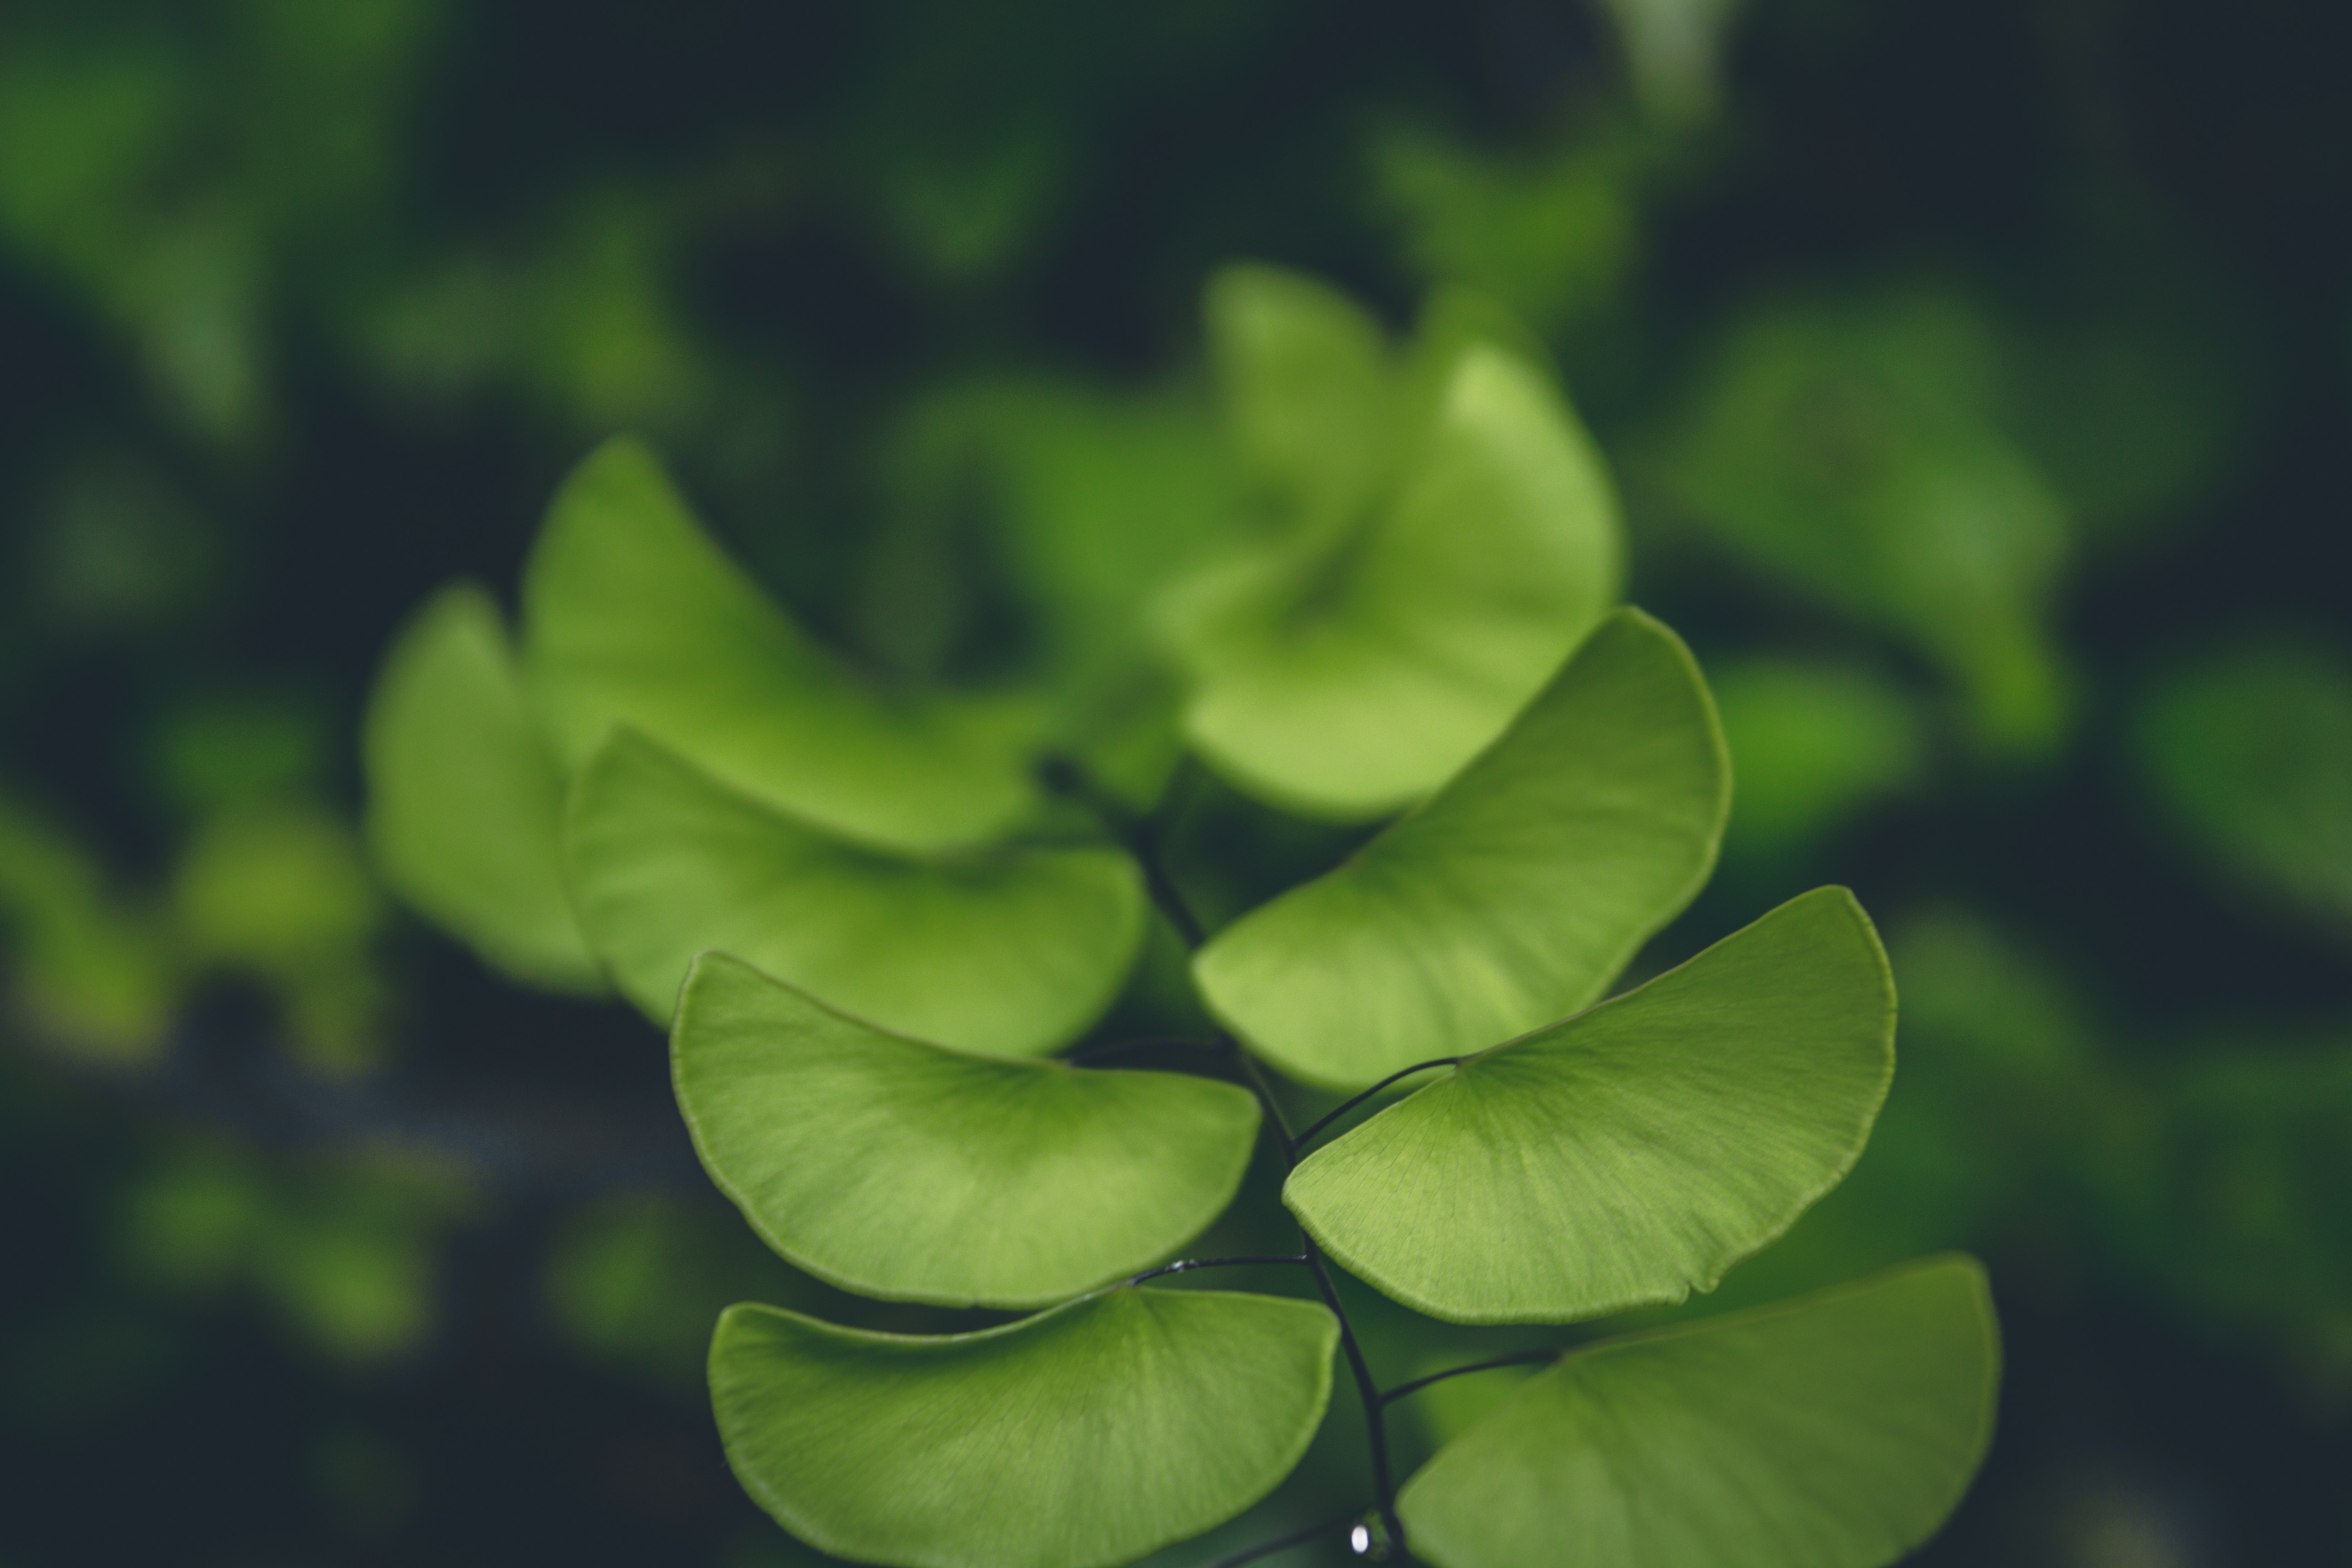
green, leaf, plant, flower, botany, petal, flowering plant, organism, aquatic plant, plant stem, annual plant, macro photography, water lily, vascular plant